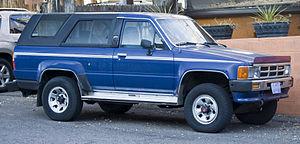
Le Toyota 4-Runner est un véhicule utilitaire sport fabriqué par Toyota et vendu partout dans le monde depuis 1984, qui a connu cinq générations. Il est néanmoins équipé d'une boite de transfert avec 2 roues motrices longues, 4 roues motrices longues et 4 roues motrices courtes. Au Japon, il est commercialisé sous le nom de Toyota Hilux Surf. Le 4-Runner était à l'origine un SUV compact un peu plus gros qu'un pick-up Toyota avec une coque en fibre de verre sur la benne, mais le modèle a depuis subi un développement significatif devenant un croisement entre un véhicule de taille moyenne et un gros SUV. Il est basé sur la plateforme du Toyota Hilux, puis du Toyota Tacoma. En Europe, il est remplacé en 1994 par le Toyota RAV4 pour la seconde génération, tandis que pour les autres marchés sa commercialisation est poursuivie.